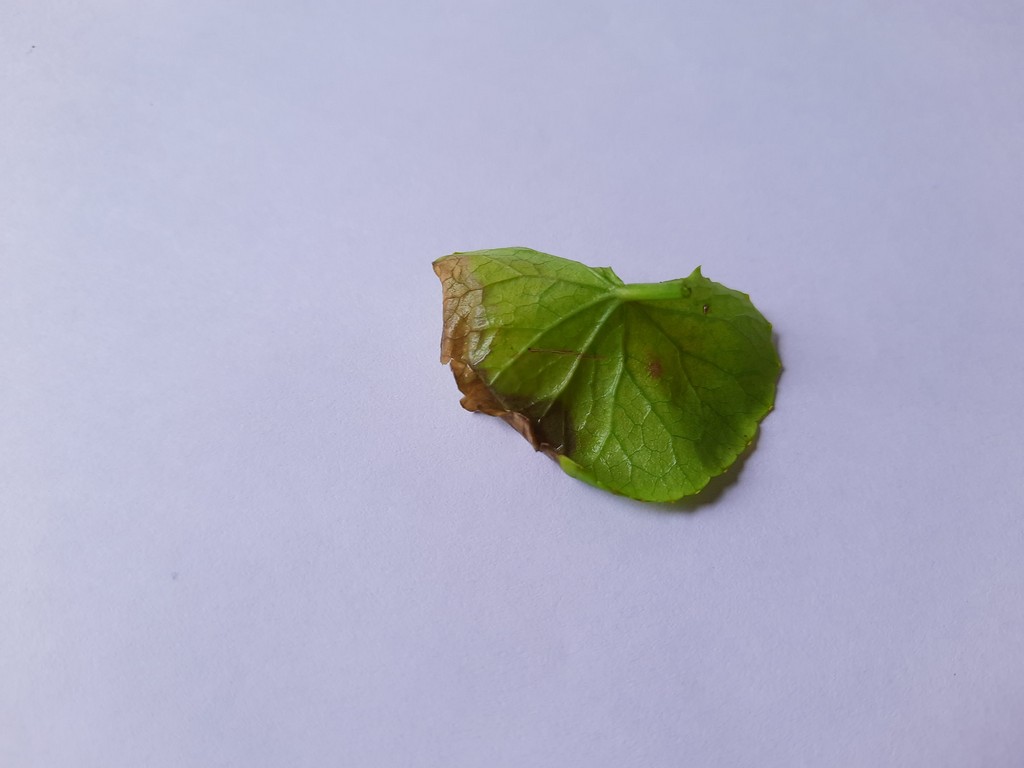
Label: Unhealthy